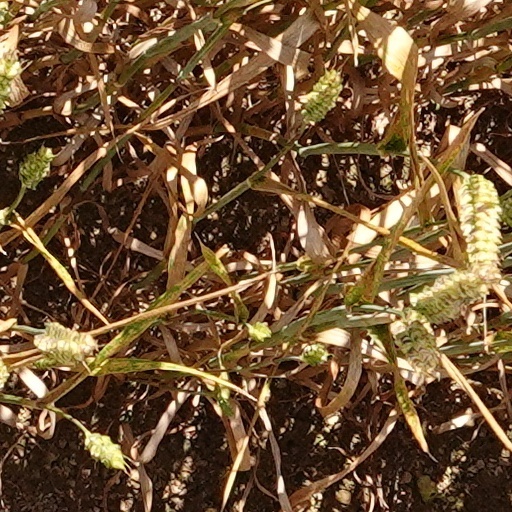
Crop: wheat